Elisabet Martínez

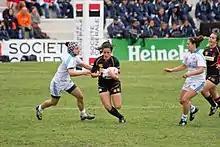
Martínez "(carrying the ball)" in 2013

Elisabet Martínez (born 13 June 1988) is a Spanish rugby sevens player. She is a member of Spain's women's national rugby sevens team to the 2016 Summer Olympics. She captained her squad at the last Olympic qualification tournament for Rio 2016 when they defeated Russia 19-12 in the finals.